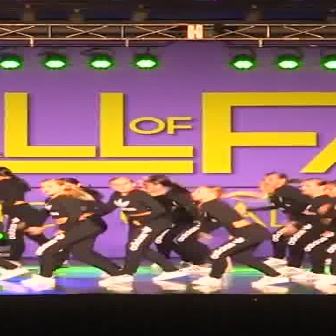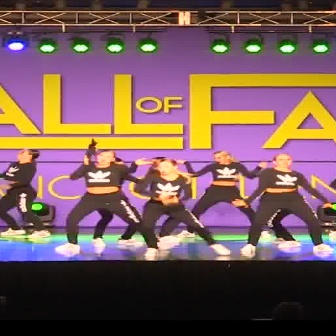
  Please identify the target specified by the bounding box [186,185,286,285] in the first image and locate it in the second image. Return the coordinates in [x_min,y_min,x_max,y_max] format.
Answer: [131,157,231,257]